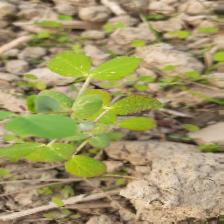
Label: Powdery Mildew